Necho II

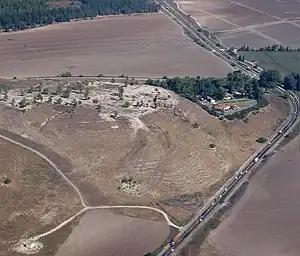
Aerial view of Tel Megiddo site of the battle of Megiddo in 609 BC.

Leaving a sizable force behind, Necho returned to Egypt. On his return march, he found that the Judeans had selected Jehoahaz to succeed his father Josiah, whom Necho deposed and replaced with Jehoiakim. He brought Jehoahaz back to Egypt as his prisoner, where Jehoahaz ended his days (2 Kings 23:31-34; 2 Chronicles 36:1–4).